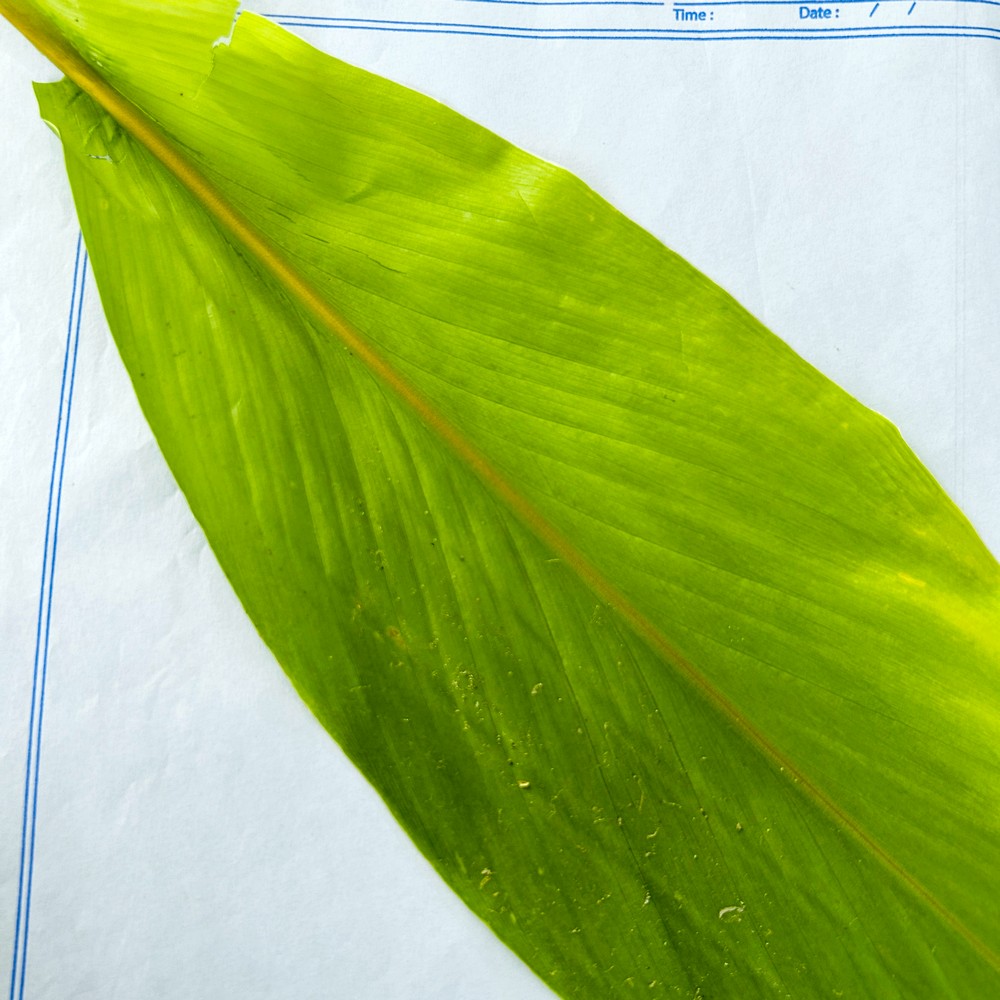
Label: Healthy Leaf